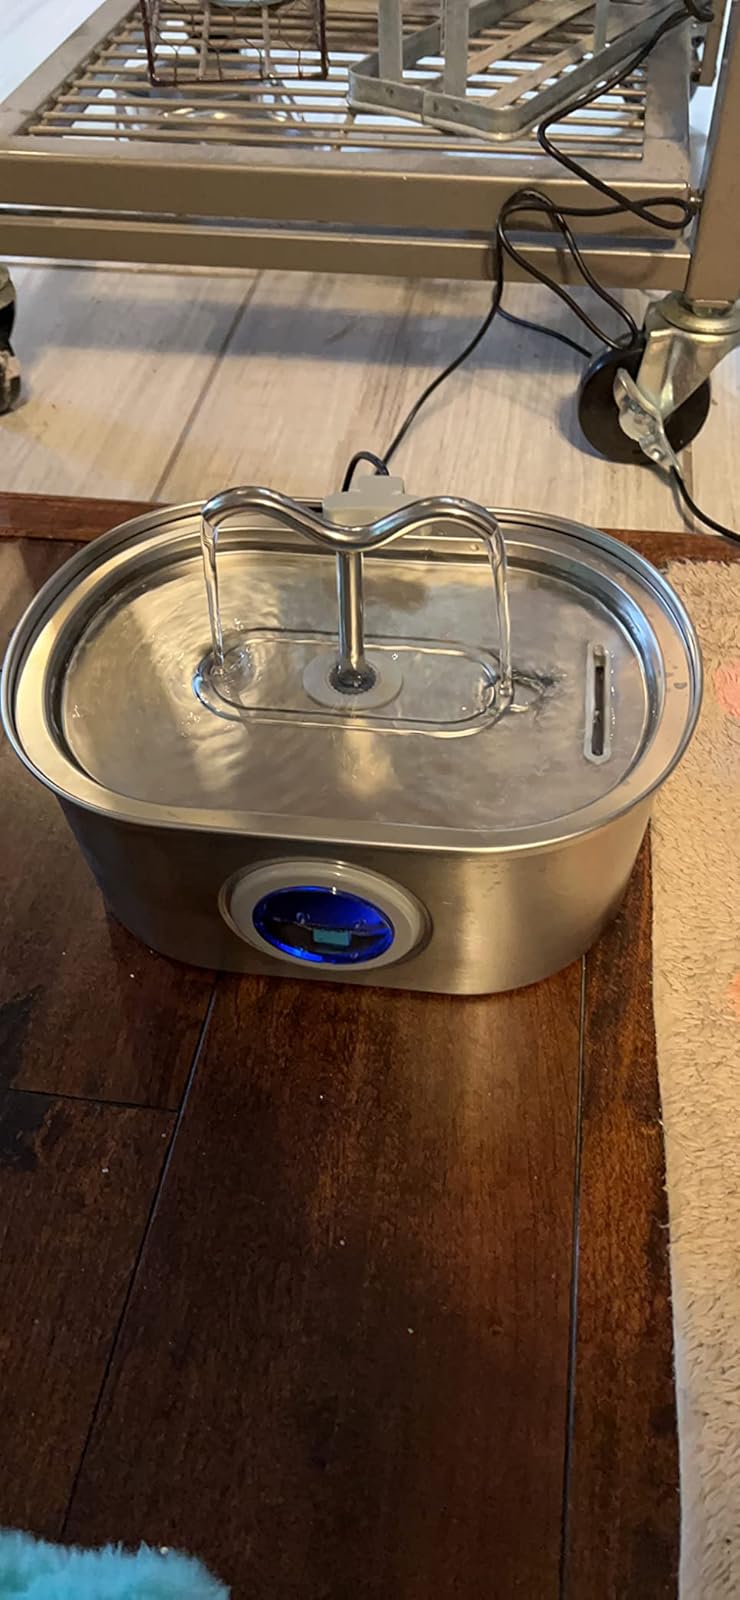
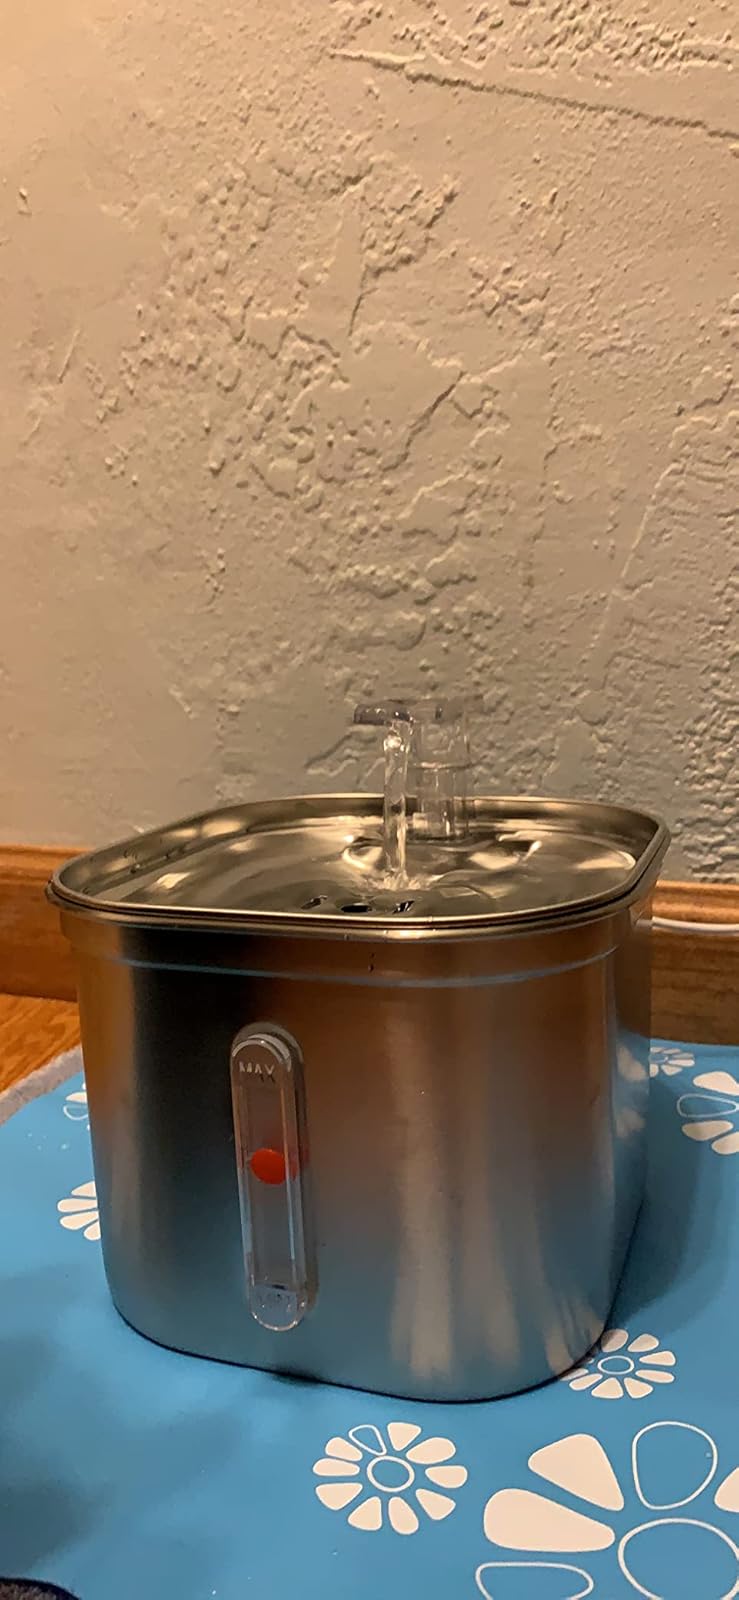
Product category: items_bowl
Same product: no